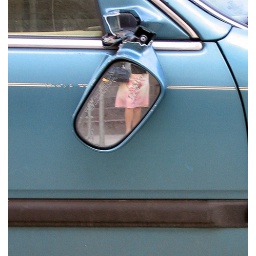
taken in some random broken car mirror